Kampfwagenkanone

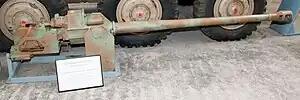
Historical 5 cm KwK 39 in front to the Panzerspähwagen Sd.Kfz. 234

"Kampfwagenkanonen", developed in Germany, were normally derived from the construction concept of anti tank guns ("Panzerabwehrkanone"). Modifications were used in the anti-aircraft artillery ("Flakartillerie") as well.